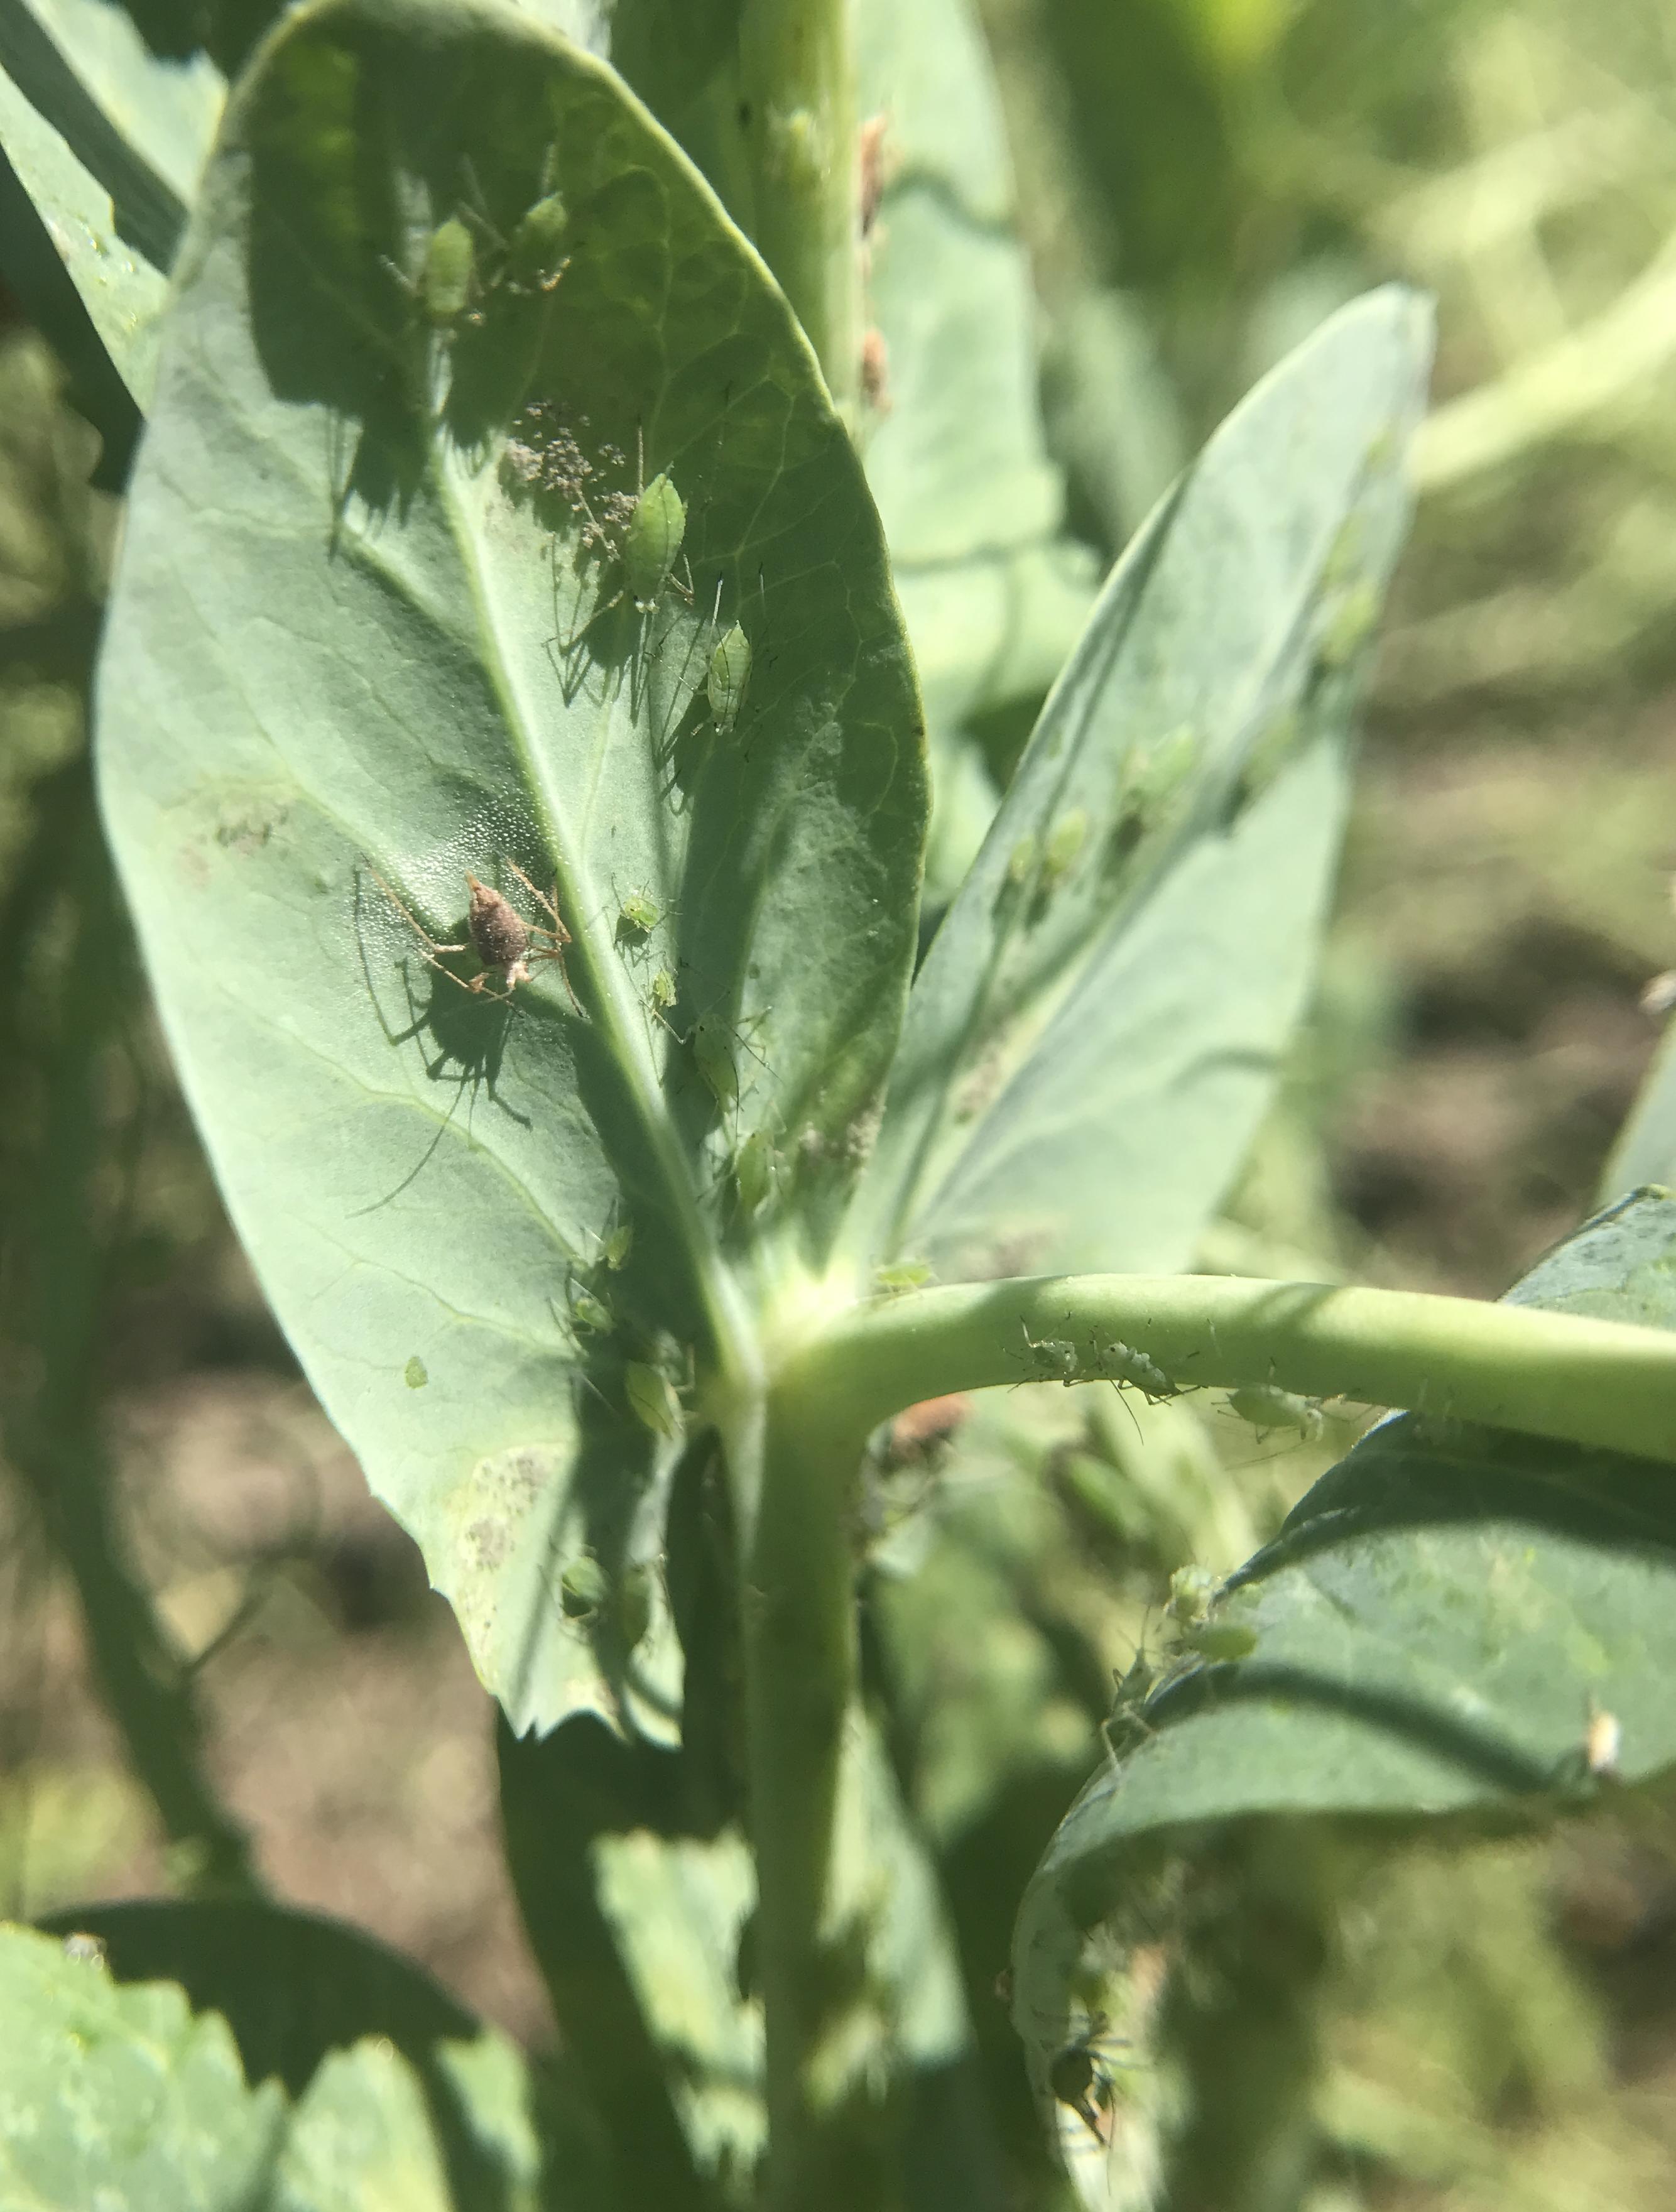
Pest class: pea_aphid